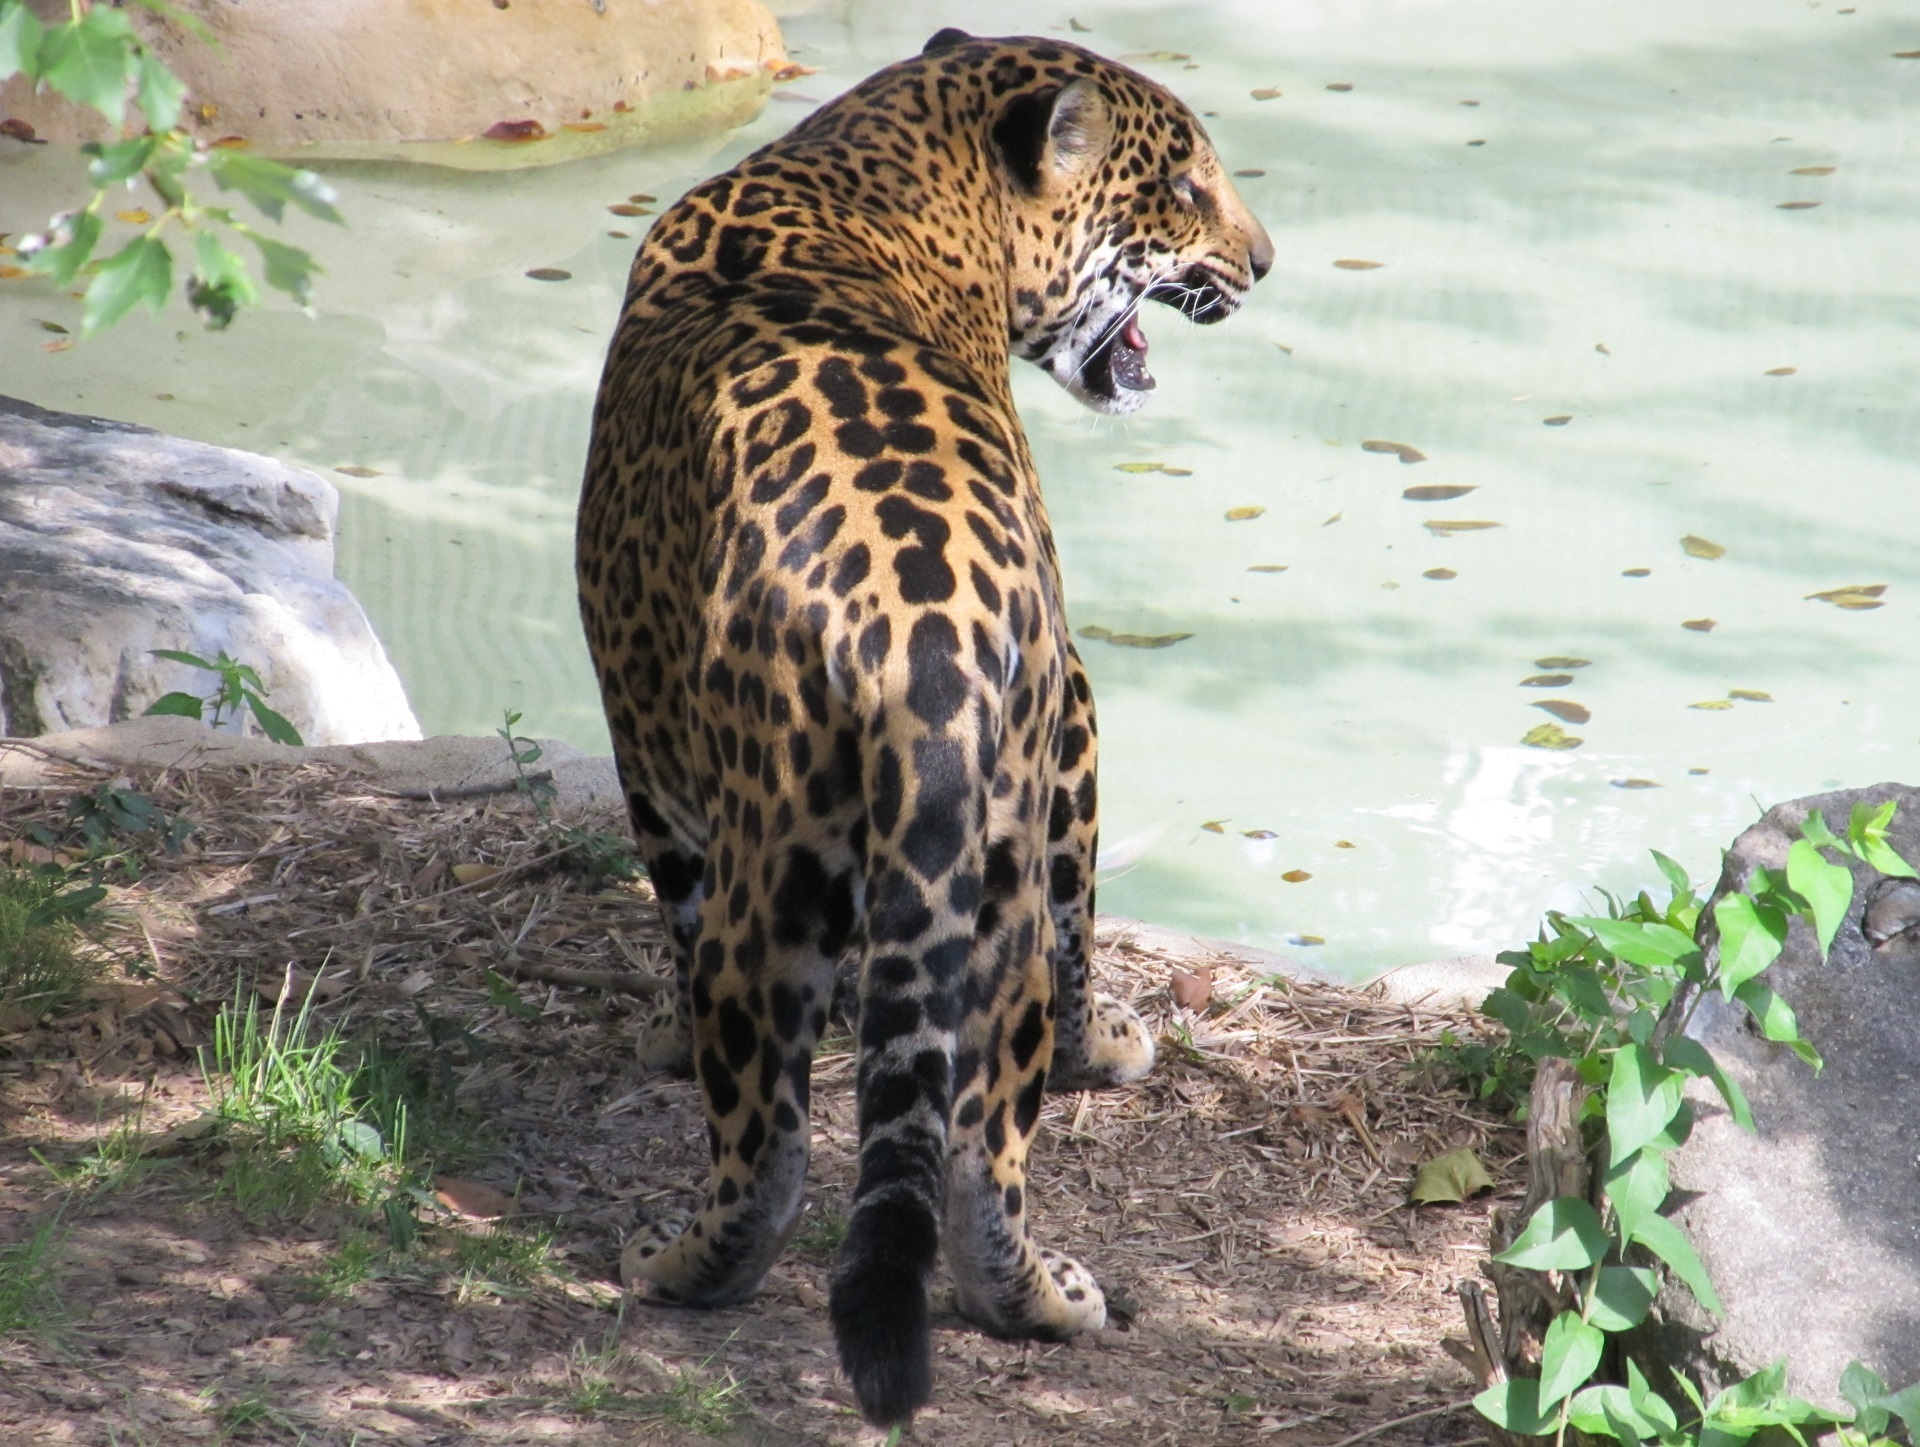
nature, looking, wildlife, standing, zoo, portrait, feline, mammal, predator, fauna, leopard, big cat, captivity, vertebrate, jaguar, carnivore, hunter, rear, panthera onca, ocelot, cat like mammal, near threatened